New English School (Jordan)

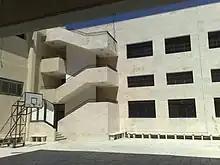
The inside of the secondary school

After successfully completing at least six examinations at this level, students move on to the General Certificate of Education Advanced Level (GCE A-Level) programme. This comprises a further two years of study according to syllabuses laid down by the aforementioned universities, Cambridge and the University of London. Normally, students will take two or three subjects at this level, from the same range as above, but there is a provision for them to take four if they wish. In Grade 11, students follow A-S components, representing half of the ‘A’ level course and in Grade 12 they follow A2 components, focusing on the other half of the ‘A’ level course. The programme at this level also includes Religion, Information Technology, English and Communication, Numeracy and Physical Education courses, which are not externally examined.